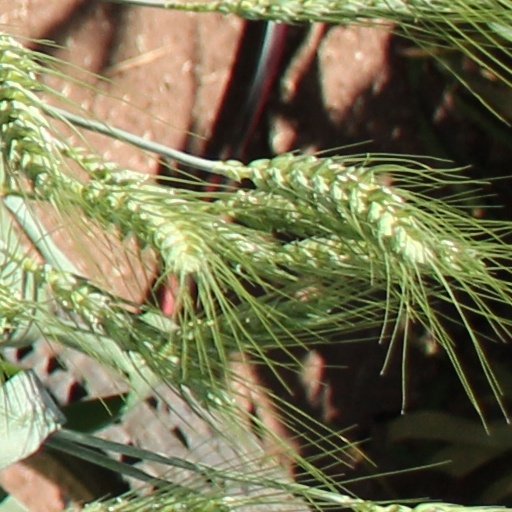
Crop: wheat